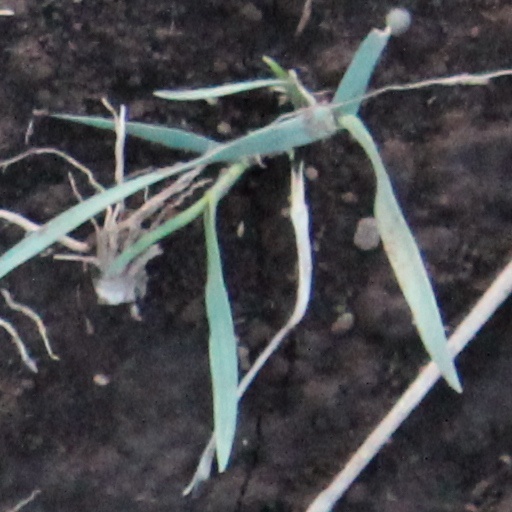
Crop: wheat